André Mattos

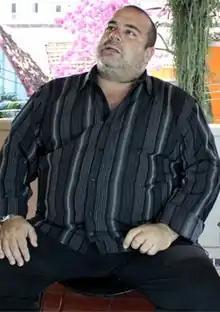
Mattos in 2010

André de Mello Tavares de Mattos (born 8 October 1961) is a Brazilian actor. Most known for his roles as Fininho on the sitcom "Escolinha do Professor Raimundo", John VI of Portugal on the minisseries "O Quinto dos Infernos", and Madruga on the telenovela "Senhora do Destino". In cinema, his most known role is Fortunato in "", for which he won Grande Prêmio do Cinema Brasileiro for Best Supporting Actor.